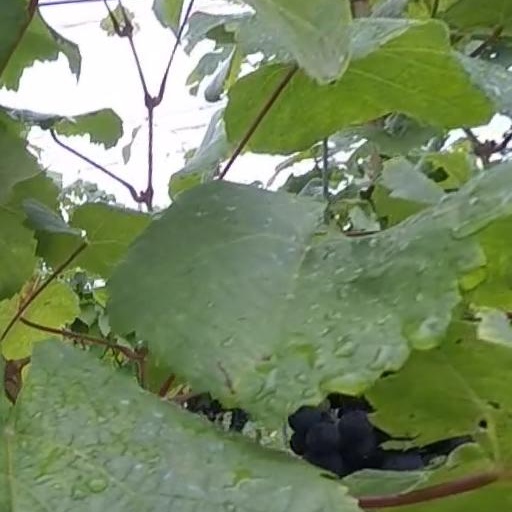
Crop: grape